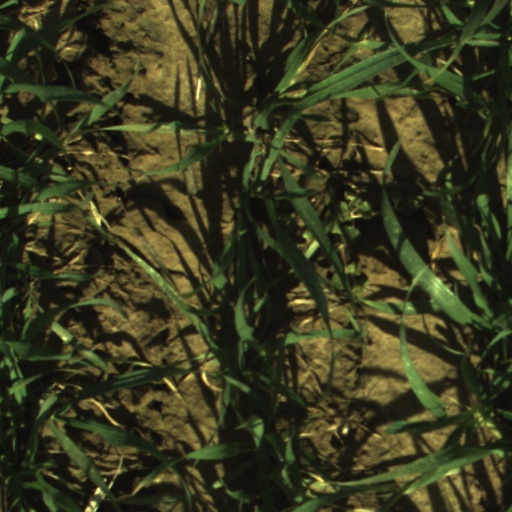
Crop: wheat